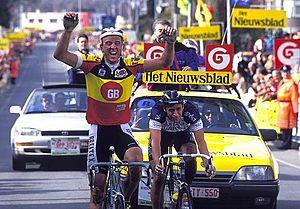
Museeuw gagne le tour des flandres 1993
Johan Museeuw [mysew], né le 13 octobre 1965 à Varsenare, est un ancien coureur cycliste belge.